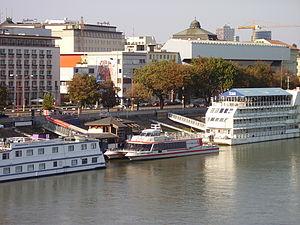
Le catamaran Twin City Liner représente depuis le 1ᵉʳ juin 2006, une correspondance sur le Danube entre les centres-villes de la capitale de l'Autriche Vienne et la capitale de la Slovaquie Bratislava. Le trajet entre les deux capitales européennes les plus proches entre elles dure 75 minutes.